Casualty series 30

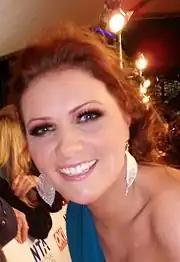
Chelsea Halfpenny joined the cast as F2 doctor, Alicia Munroe.

Chelsea Halfpenny joined the cast as a foundation doctor undergoing the second year of foundation training, Alicia Munroe. She debuted on-screen in episode four, which was broadcast on 19 September 2015. She departed from the series in episode eleven, at the conclusion of a workplace bullying storyline. Halfpenny confirmed on 29 July 2016 that she would return as a regular cast member, commenting that she was "so excited and humbled". Alicia returned in the final episode of the series, broadcast on 30 July. Alistair Brammer made his first appearance in episode fourteen, broadcast on 5 December 2015, as receptionist Jack Diamond. Jack departed in episode thirty-two. Lloyd Everitt's casting in the role of paramedic Jez Andrews was announced in January 2016, with Kent describing him as "young, handsome and openly bisexual. Everitt said he was "honoured" to join "such a successful show". Jason Durr and Jaye Griffiths were also announced to be joining the regular cast on 24 February 2016, as staff nurse David Hide and consultant Elle Gardner. David was characterised as a "shy and socially awkward man", whilst Elle was described as "a little out of practise", but able to "work brilliantly". Of Jez, David and Elle, Kent said: "They will be taking on very different roles and will be embarking on their own brilliantly vibrant, bold and gripping stories each Saturday night. Jez arrived in episode twenty-seven, which aired on 12 March 2016, David in episode thirty-three, on 30 April 2016, and Elle in episode thirty-four, on 7 May 2016.